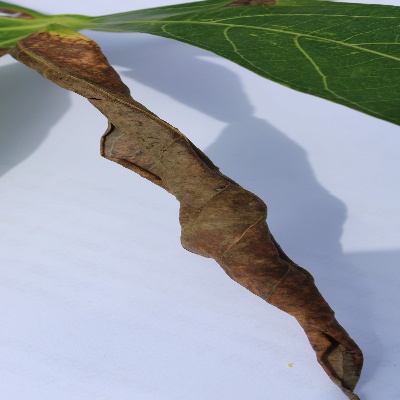
Crop: Cassava
Condition: bacterial blight